Alaunt

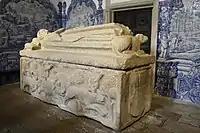
Tomb of Pedro Afonso of Portugal, Count of Barcelos. The tomb has a wild boar hunting scene with dogs, possibly the extinct Portuguese Alaunt dog.

The Molossus belonged to the tribe of the Molossians, from Epirus in northern Greece in about 1200 BC, coming from the north. However, their artifacts did not resemble the Mastiff prototype, as they had a long nose of a narrow type, and a long mane. Varro, however, described a herding dog of Epirus which was white, large-headed, and slightly undershot, used to defend sheep and goats. One group of Alans arrived in what is now Albania in the 5th or 6th centuries BC. Molossis of Epirus is located in Southern Albania. It is most plausible the Alaunt gave rise to the fighting dogs of the Molossi, which were introduced to Britain by Roman invasion in 43 BC. The Alans provided cavalry for Rome, many of whom were deployed to Hadrian's Wall in the second century AD.